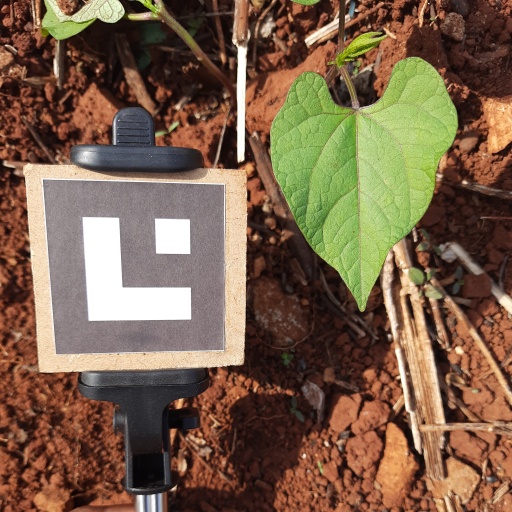
Observations: wavy surface, no eating holes, under sunlight